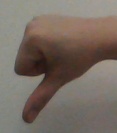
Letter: waw